Daniel Morgan (bushranger)

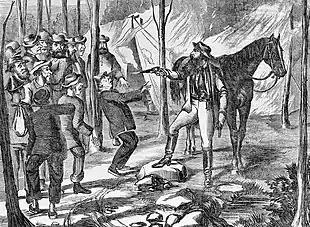
Morgan sticking up laborers, burning their tents, and shooting a Chinese man

On 20 August 1863 the Police Magistrate of Wagga Wagga, Henry Baylis, was travelling to Urana on official business when he was “stopped about midday by two rascals armed with double guns and revolvers, and ordered to surrender ‘his money or his life’”. Baylis responded by galloping away, but after a chase of several miles the bushrangers caught up with him. On discovering the identity of their captive Morgan returned the money and watch he had taken from him. Instead of tying Baylis to a tree the bushrangers opted to cut down a telegraph pole, cutting direct communication between Urana and Wagga Wagga. When he arrived at Urana Baylis telegraphed Wagga Wagga via Melbourne and the police there, headed by Sub-Inspector Morrow, set out and joined the Police Magistrate in Urana, after which Baylis and the policemen set off in pursuit of Morgan and his companion.